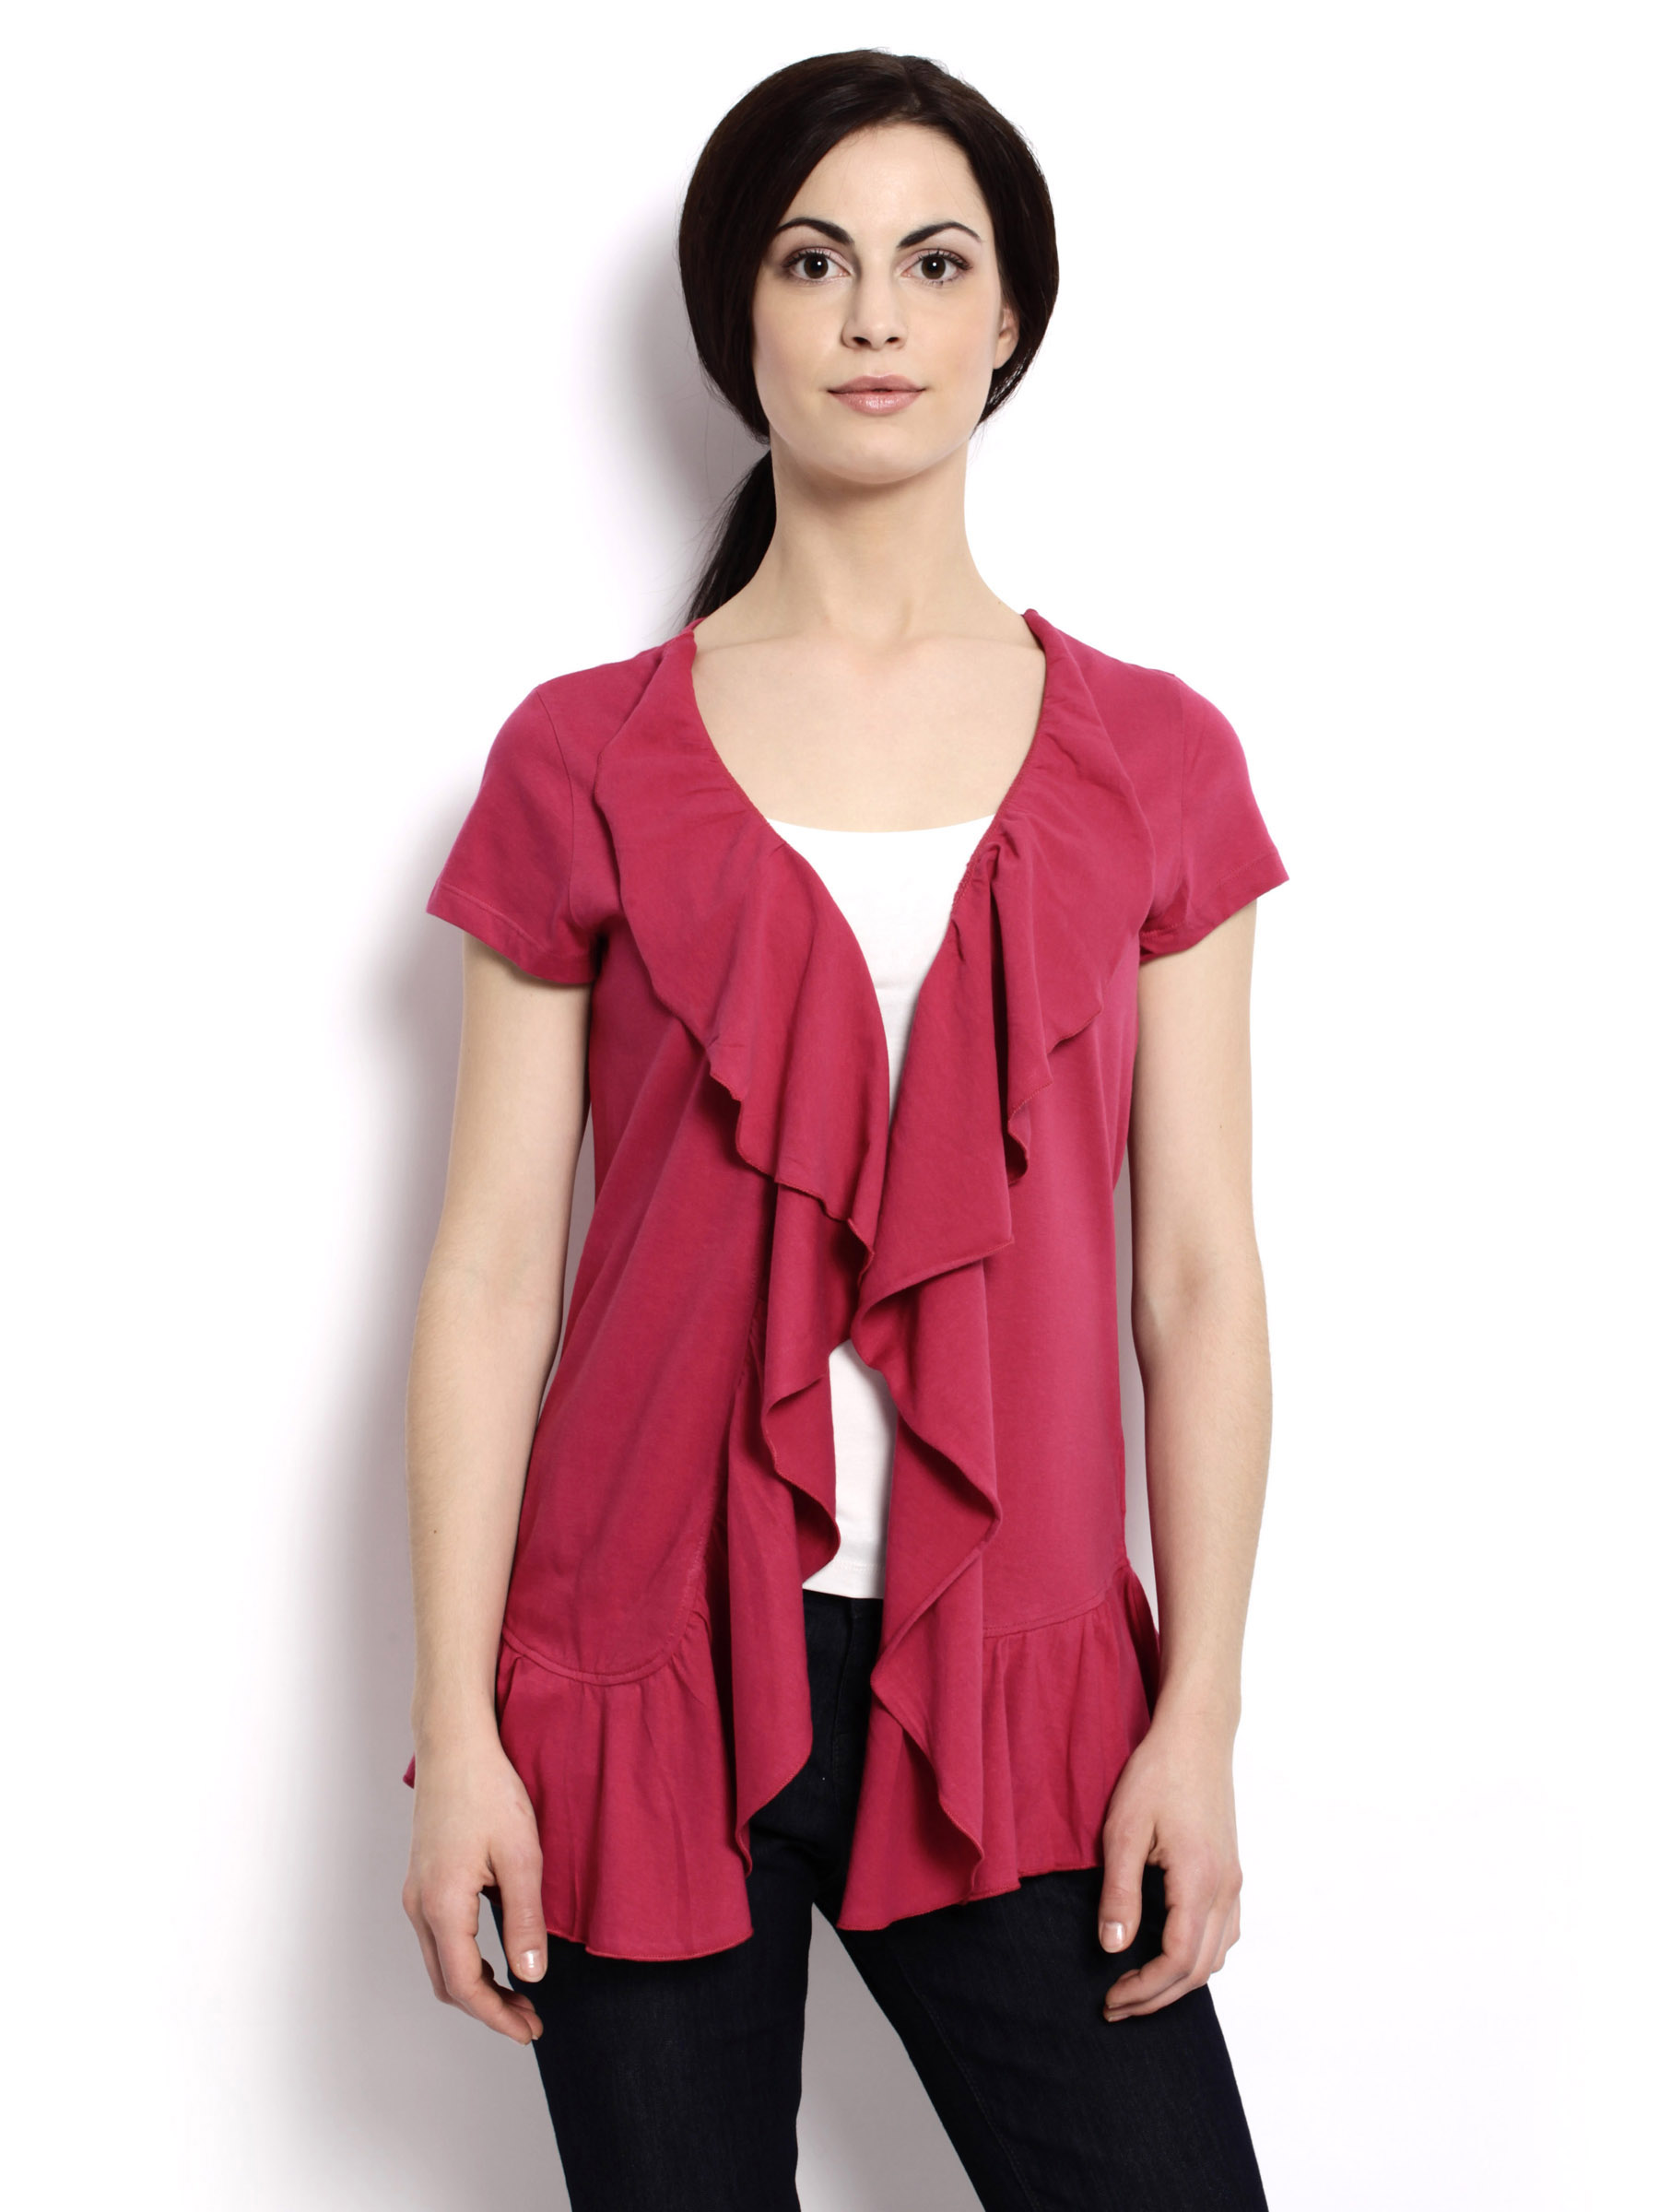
United Colors of Benetton Women Solid Pink Top
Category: Apparel / Topwear / Tops
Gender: Women
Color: Pink
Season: Summer 2011
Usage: Casual